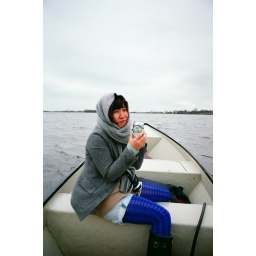
Giethoorn boat trip 4.8 x chilly sheep picnic in the car